Rollins College

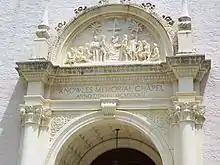
Knowles Memorial Chapel

The Knowles Memorial Chapel is a historic chapel on the Rollins campus. In February 1998, it was added to the National Register of Historic Places.